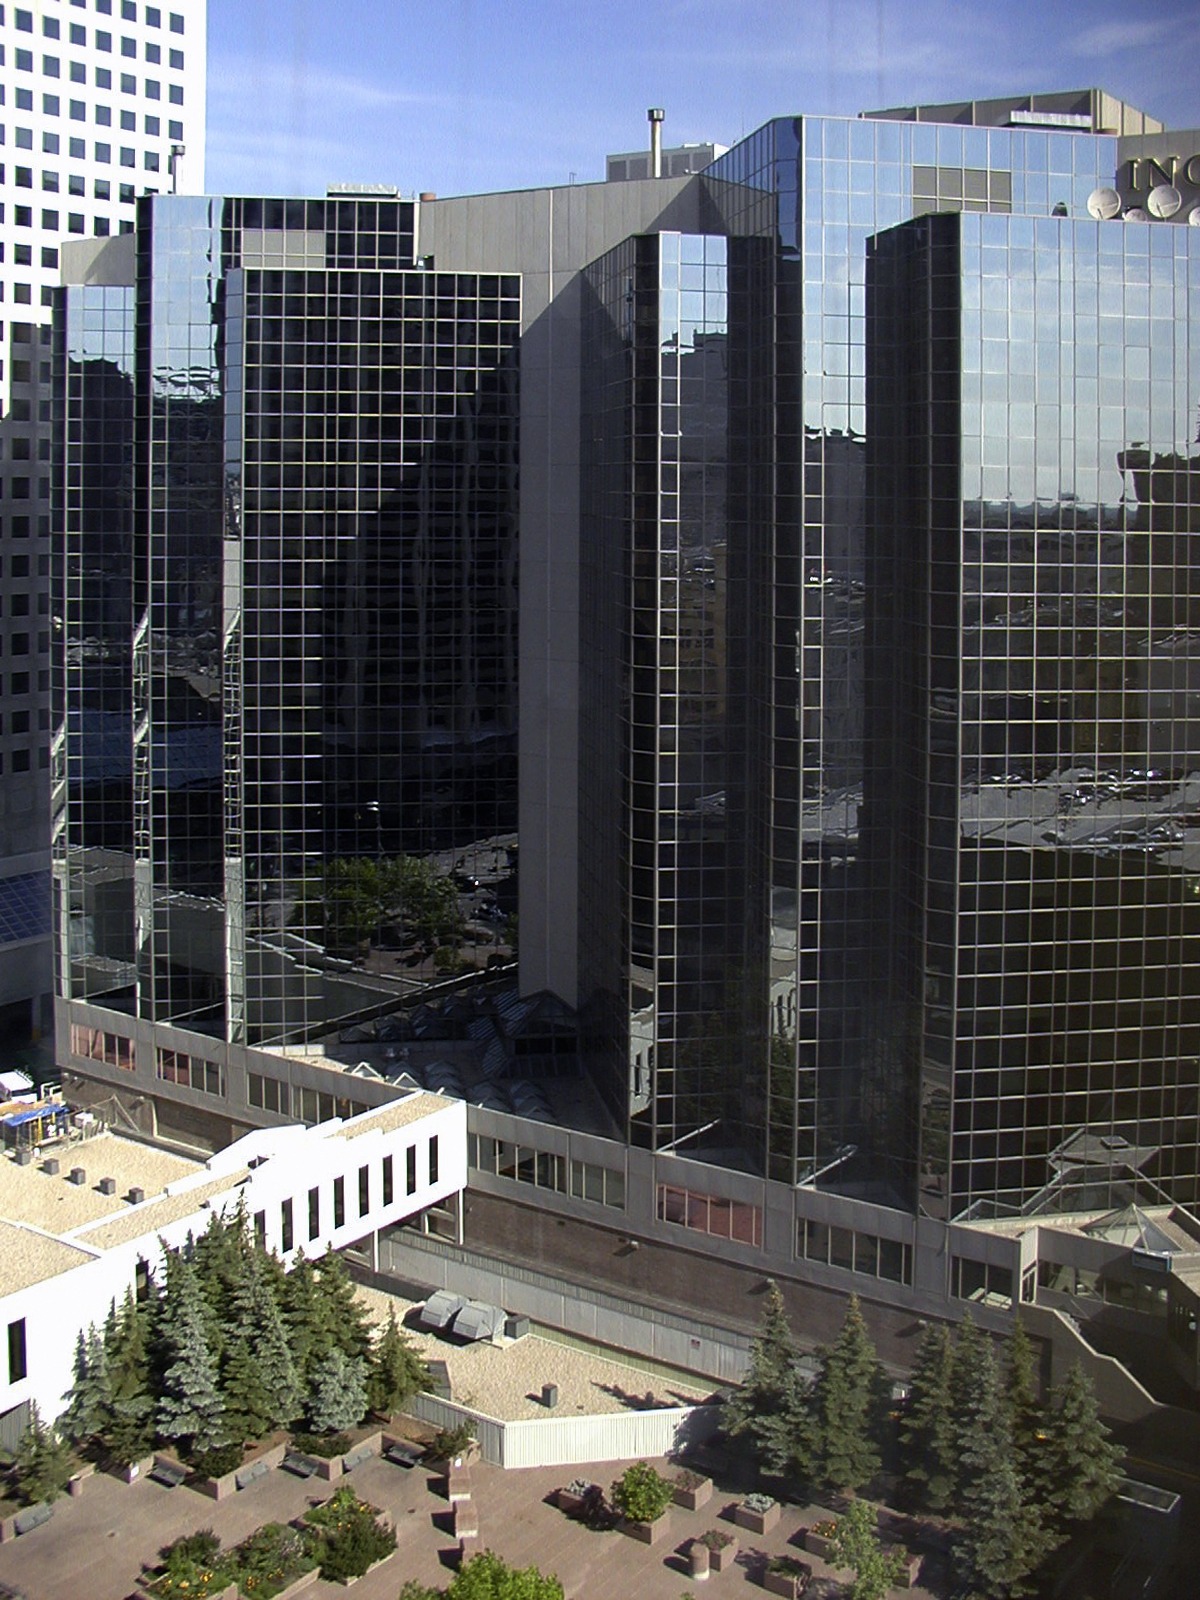
architecture, skyline, city, skyscraper, cityscape, downtown, tower, landmark, facade, stadium, tower block, skyscrapers, buildings, canada, calgary, alberta, headquarters, metropolis, condominium, neighbourhood, urban area, residential area, human settlement, metropolitan area